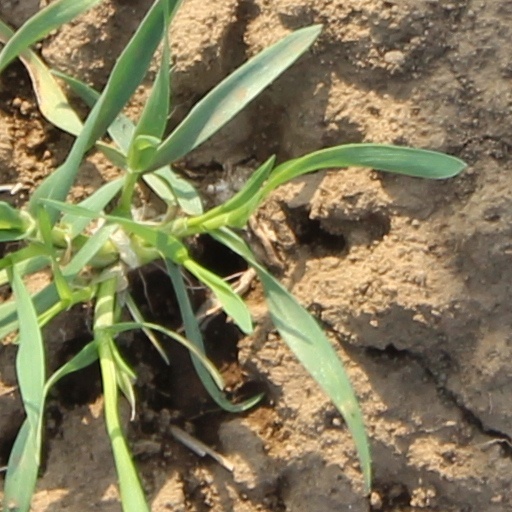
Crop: wheat